Biathlon European Championships 2010

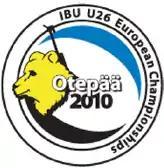
Biathlon European Championships 2010 official logo

The 17th Biathlon European Championships were held in Otepää, Estonia from March 2 to March 7, 2010.